Feudal barony of Hatch Beauchamp

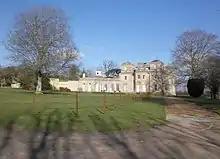
Hatch Court, built in 1755 on the site of the mediaeval fortified manor house of the de Beauchamp family. View from west

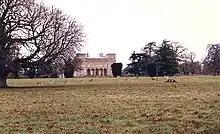
Hatch Court, main entrance front (south front), viewed in 1989 from within the surviving deer park

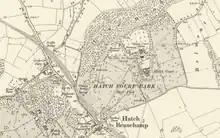
1886 Ordnance Survey map showing Hatch Court, the deer park and the ancient parish church of St John the Baptist (to the immediate north of the house). Before 1886 the park was bisected by the Great Western Railway Taunton to Chard branch, closed and dismantled in 1964 during the Beeching cuts. Also in the mid-20th c. bisected by the A358 road, since rebuilt one kilometer westwards, now connecting the A303 trunk road and the M5 motorway

The feudal barony of Hatch Beauchamp or honour of Hatch Beauchamp was an English feudal barony with its "caput" at the manor of Hatch Beauchamp in Somerset. The site of the mediaeval manor house, to the immediate south of the ancient parish church of St John the Baptist, is today occupied by Hatch Court, a grade I listed mansion built in about 1755 in the Palladian style.